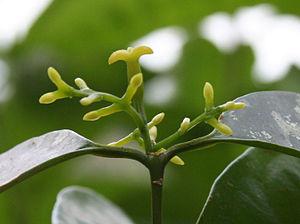
Fleur d'Haptanthus hazlettii. La fleur se réduit à un pistil et quelques étamines à l'extrémité d'un filet rigide.
Haptanthus hazlettii est une espèce d'arbres de la famille des Buxaceae. Il s'agit de l'une des plus rares que l'on puisse trouver sur Terre, à l'exception peut être de Pennantia baylisiana dont un seul exemplaire est connu dans la nature sur une île de Nouvelle-Zélande. Jusque très récemment il n'existait que deux spécimens d'Haptanthus hazlettii conservés dans des herbiers aux États-Unis et au Honduras. Un exemplaire vivant a été impossible à localiser ces trente dernières années dans son milieu naturel en dépit de cinq expéditions organisées dans ce but. Finalement, le 23 avril 2010, un pied est apparu dans les jumelles de deux botanistes russes partis à sa recherche.